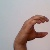
The image shows a hand gesture representing the letter 'C' in Indian Sign Language.